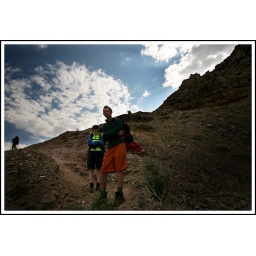
the descent into the canyon follows the line of the mountain from the right to the left in this picture.